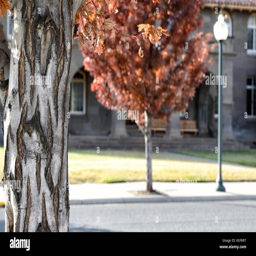
close up of maple tree with fissured bark , dead leaves and a blurred background on a city street